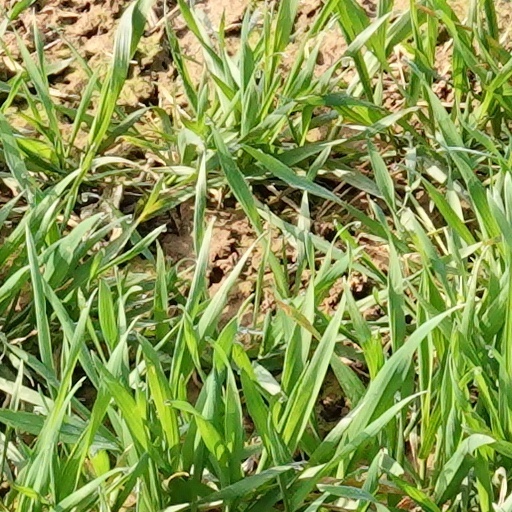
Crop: wheat